Anjali Bhimani

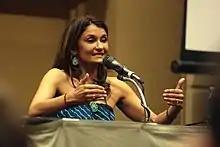
Bhimani in August 2017

Bhimani's long time collaboration with Mary Zimmerman began in 1997 when she appeared as an Indian princess in "Mirror of the Invisible World", adapted from the 12th century Persian epic "Haft Peykar". She played Greek mythological character Myrrha in Zimmerman-directed "Metamorphoses" world premiere produced by Lookingglass Theatre Company in 1998 and its Off-Broadway opening at the Second Stage Theatre in 2001. Drama critic Albert Williams, in his review for the "Chicago Reader", called Bhimani a "stunning dancer". She made her Broadway debut when "Metamorphoses" opened at Circle in the Square Theatre (2002).